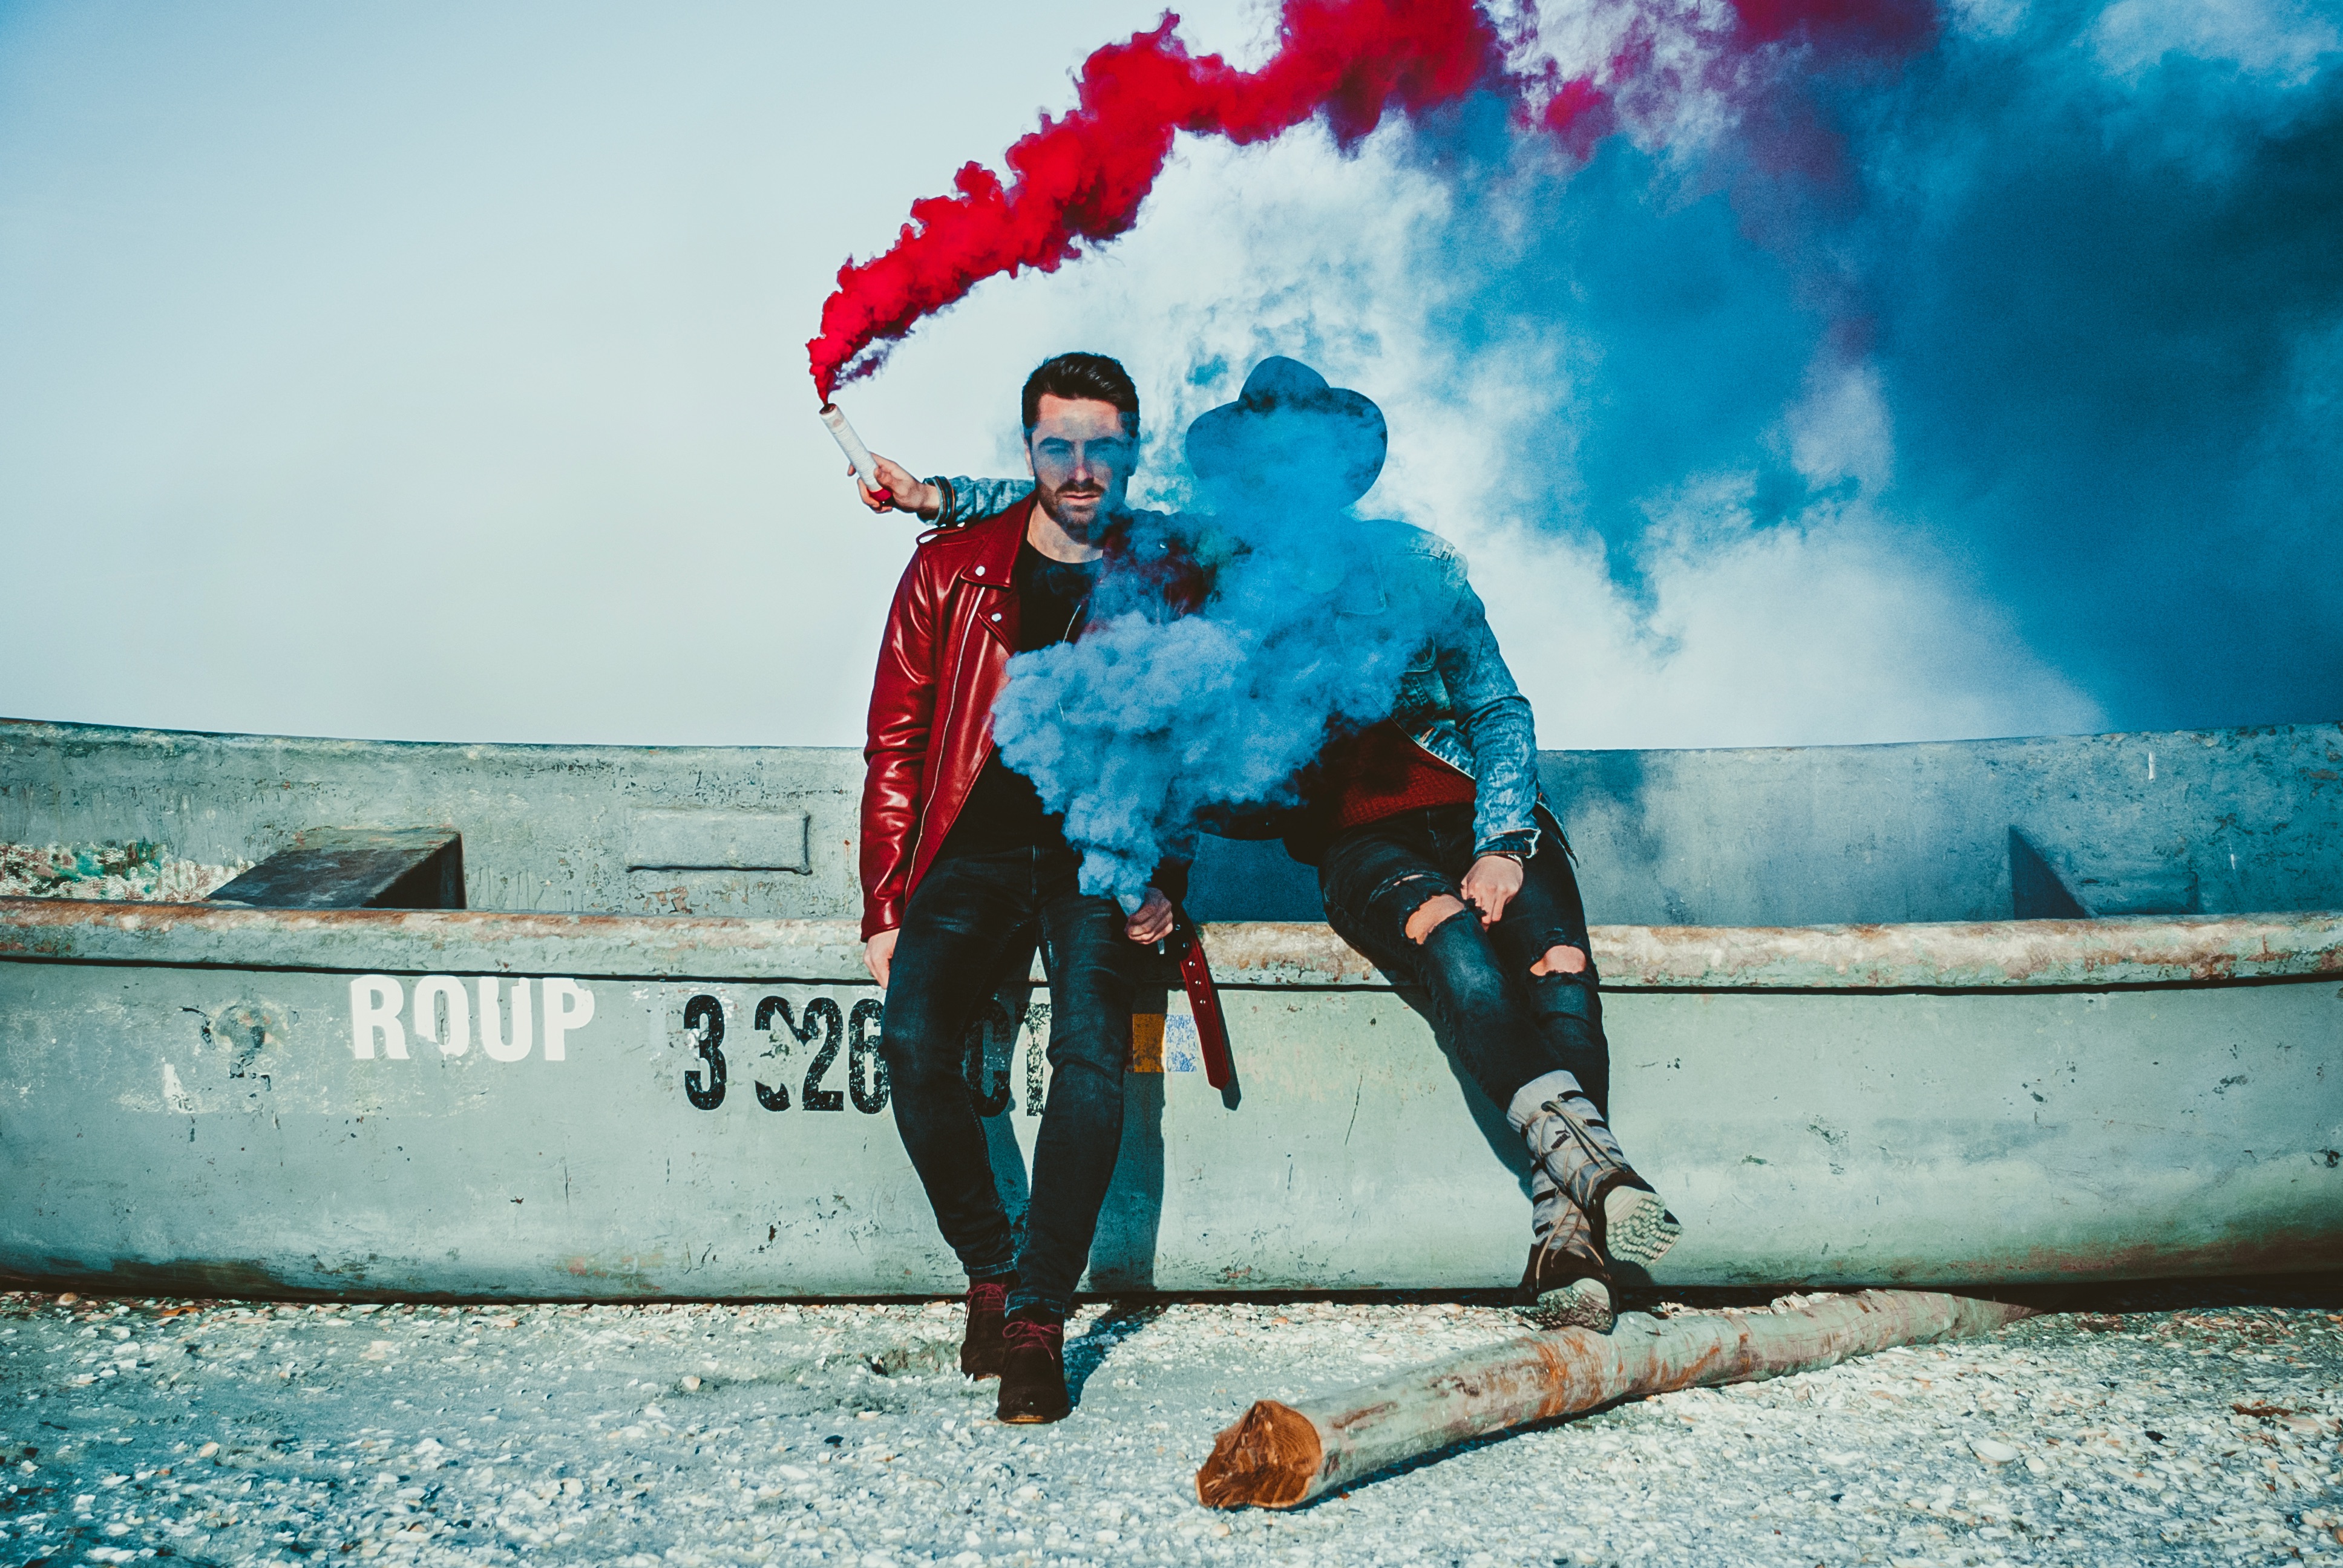
winter, red, color, blue, extreme sport, season, atmosphere of earth